Rhino Rumble

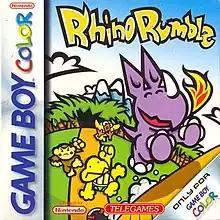

Rhino Rumble is a 2002 game for the Game Boy Color developed by Lost Boys Games and published by Telegames. The game is a side-scrolling platformer set in the jungle.